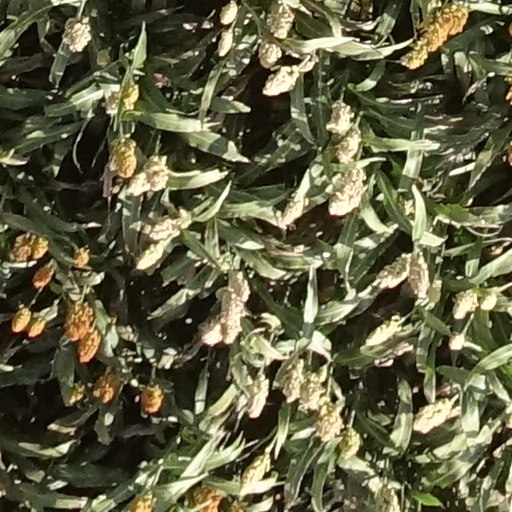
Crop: sorghum